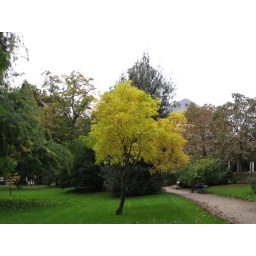
Jardin du Luxembourg signs of fall in yellow